Bible woman

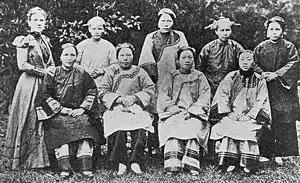
Bible women in the Foochow Mission, China, 1902

In missions history, a Bible woman was a local woman who supported foreign female missionaries in their Christian evangelistic and social work.